Ryan Saunders

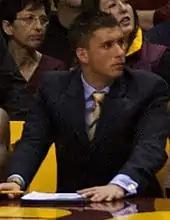
Saunders in 2009 as the University of Minnesota graduate manager

After he achieved his bachelor's degree and finished playing college basketball, Saunders was a graduate manager under Tubby Smith in the 2008–09 season while pursuing a master's degree in applied kinesiology.